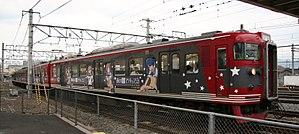
Ano Natsu de Matteru est une série télévisée d'animation produite par le studio J. C. Staff. Elle a été diffusée entre janvier et mars 2012 sur la chaîne TV Aichi. Un nouveau projet est en cours de production. Dans les pays francophones, la série est diffusée en streaming par Wakanim.